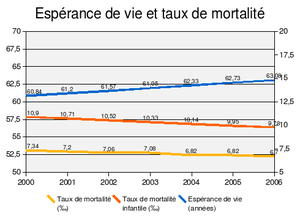
Espérance de vie, taux de mortalité et taux de mortalité infantile à Nauru
La population de Nauru est estimée à 10 084 habitants soit le 227ᵉ pays en termes de classement. Le pays ayant une superficie de 21,3 km², cela représente une densité de population de 480 hab/km². D'autres sources estiment cependant que la population en 2007 est située dans une fourchette de 7 500 à 8 000 habitants.